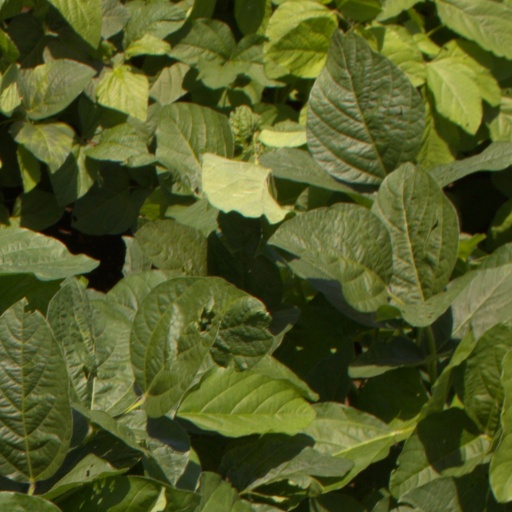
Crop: soybean